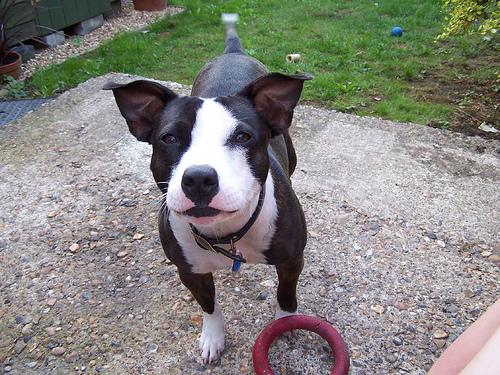
Breed: staffordshire bull terrier